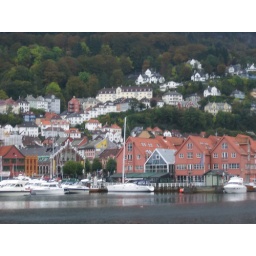
boats near the fish market, bergen